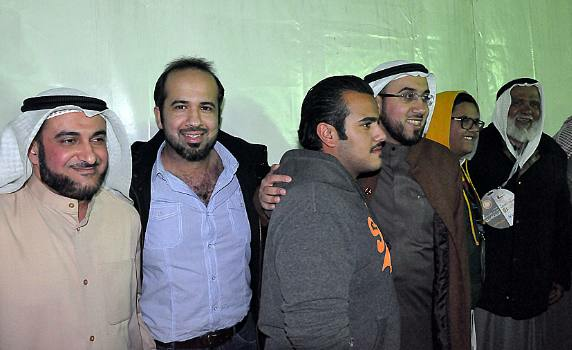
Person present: Yes